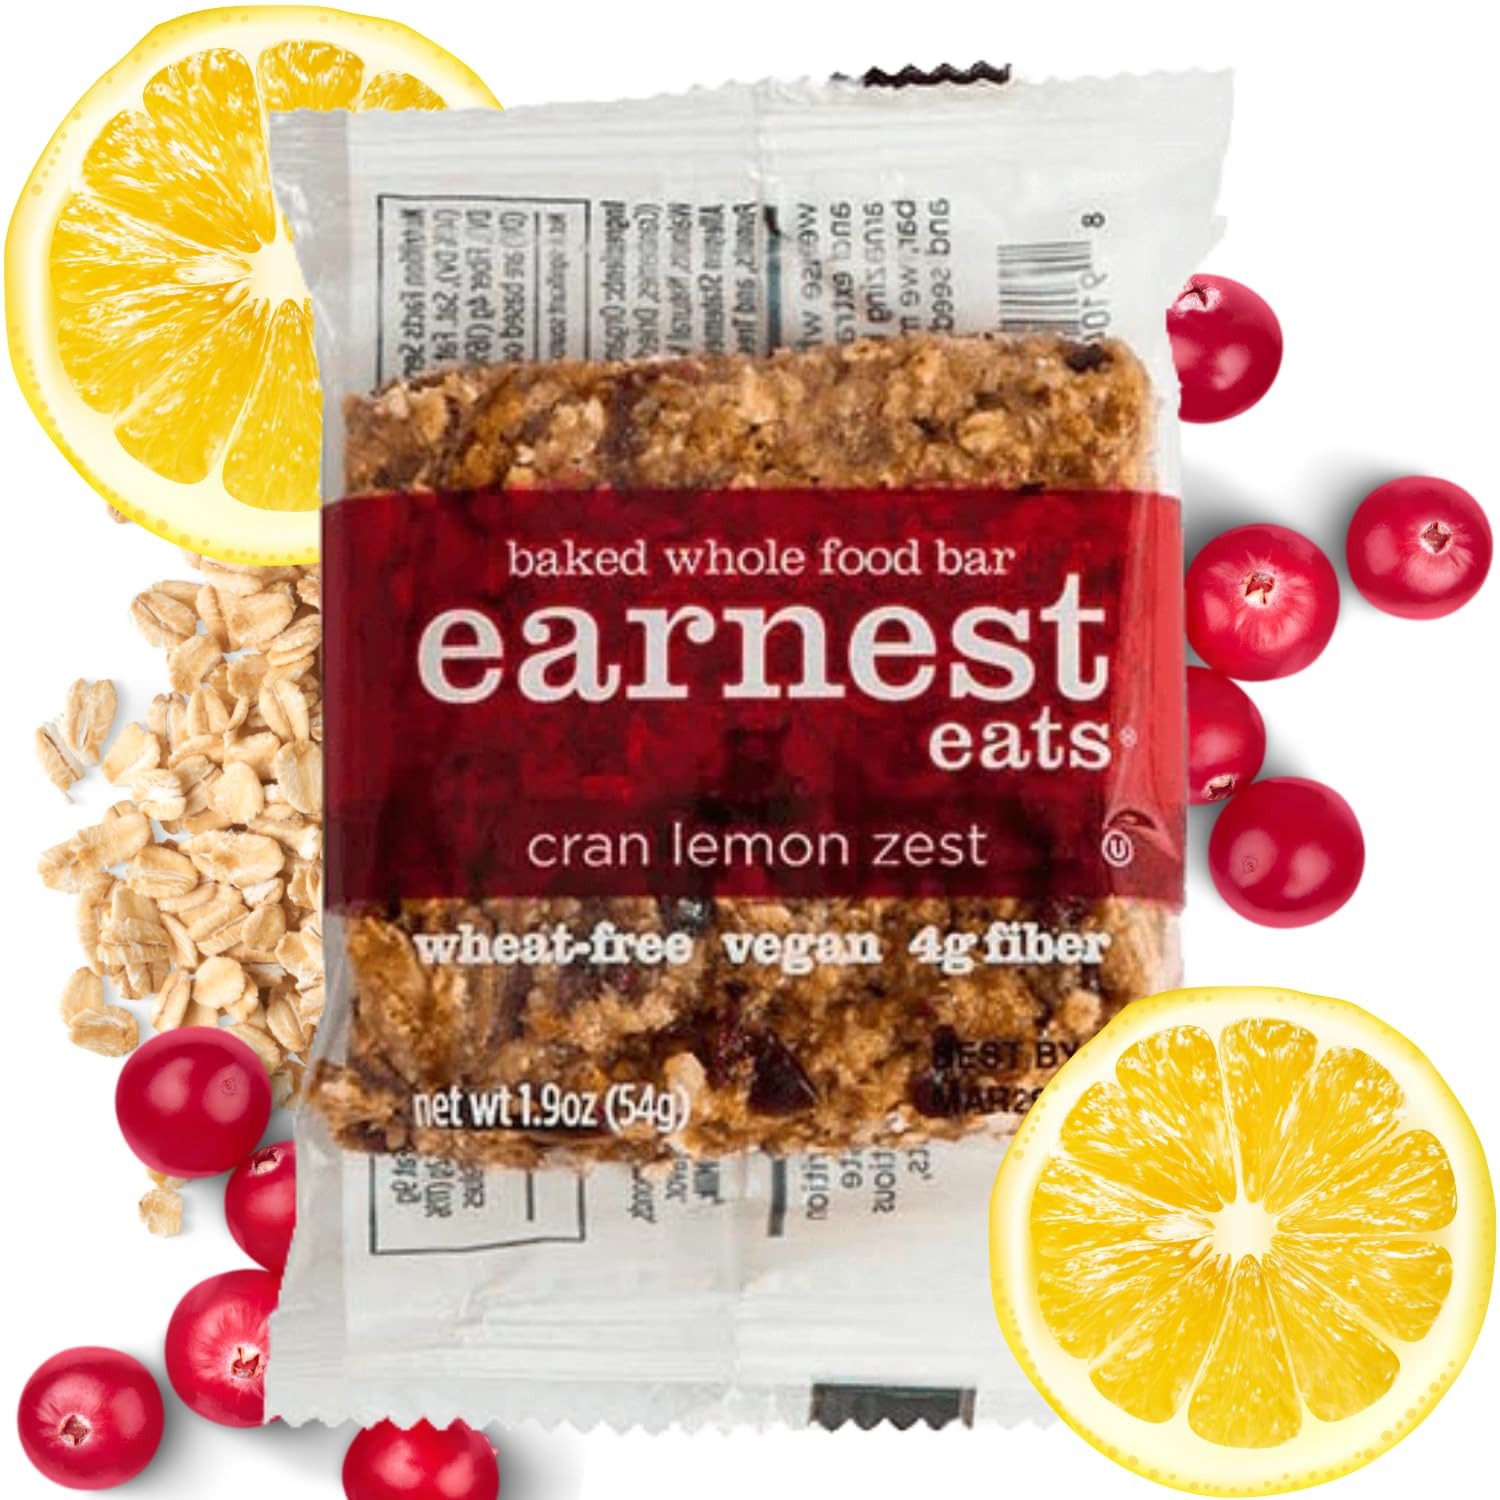
Item Name: Earnest Eats Chewy Breakfast Bars with Whole Grain Oats and Almond Butter Superfood Vegan 190mg Omega 3 1.9oz Bars Pack of 12, Cran Lemon Zest, 22.8 Ounce
Bullet Point 1: HEALTHY SNACK: These delicious bars are 100% natural wheat-free snacks packed with nutrition including, 6g of protein and 190 mg of omega-3s.
Bullet Point 2: ENERGY BAR PACKED WITH SUPERFOOD INGREDIENTS: The vegan bar is made with whole nuts, fruits, seeds and grains, and rich roasted almond butter.
Bullet Point 3: 100% ALL-NATURAL: No spray-on vitamins, protein powders, corn, peanut or soy oils. And absolutely no ingredient lists with long compound words. We bake our energy bars in small batches and in real ovens for a soft, cookie-like texture. And we do all of this so that you can eat this healthy snack bar carefree.
Bullet Point 4: THE EARNEST EATS DIFFERENCE: A portion of our sales is donated to the mission of the International Rescue Committee to lead refugees from harm to home.
Bullet Point 5: CRAN LEMON ZEST: When life gave us lemons, we mixed them with cranberries, organic oats and fruits, and baked them with almond butter for the nutritionally-packed bar you have here.
Value: 22.8
Unit: Ounce

Price: 29.24